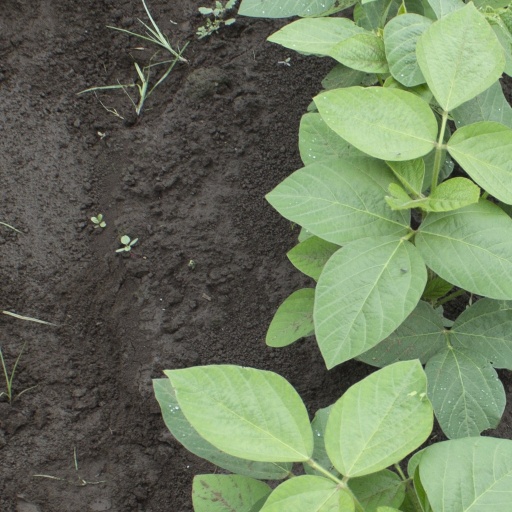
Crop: soybean